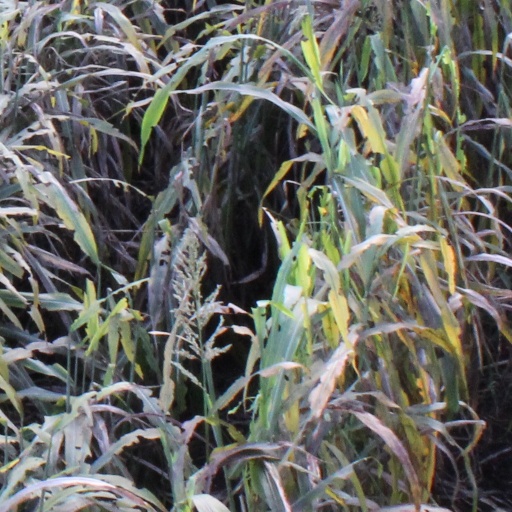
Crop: sorghum